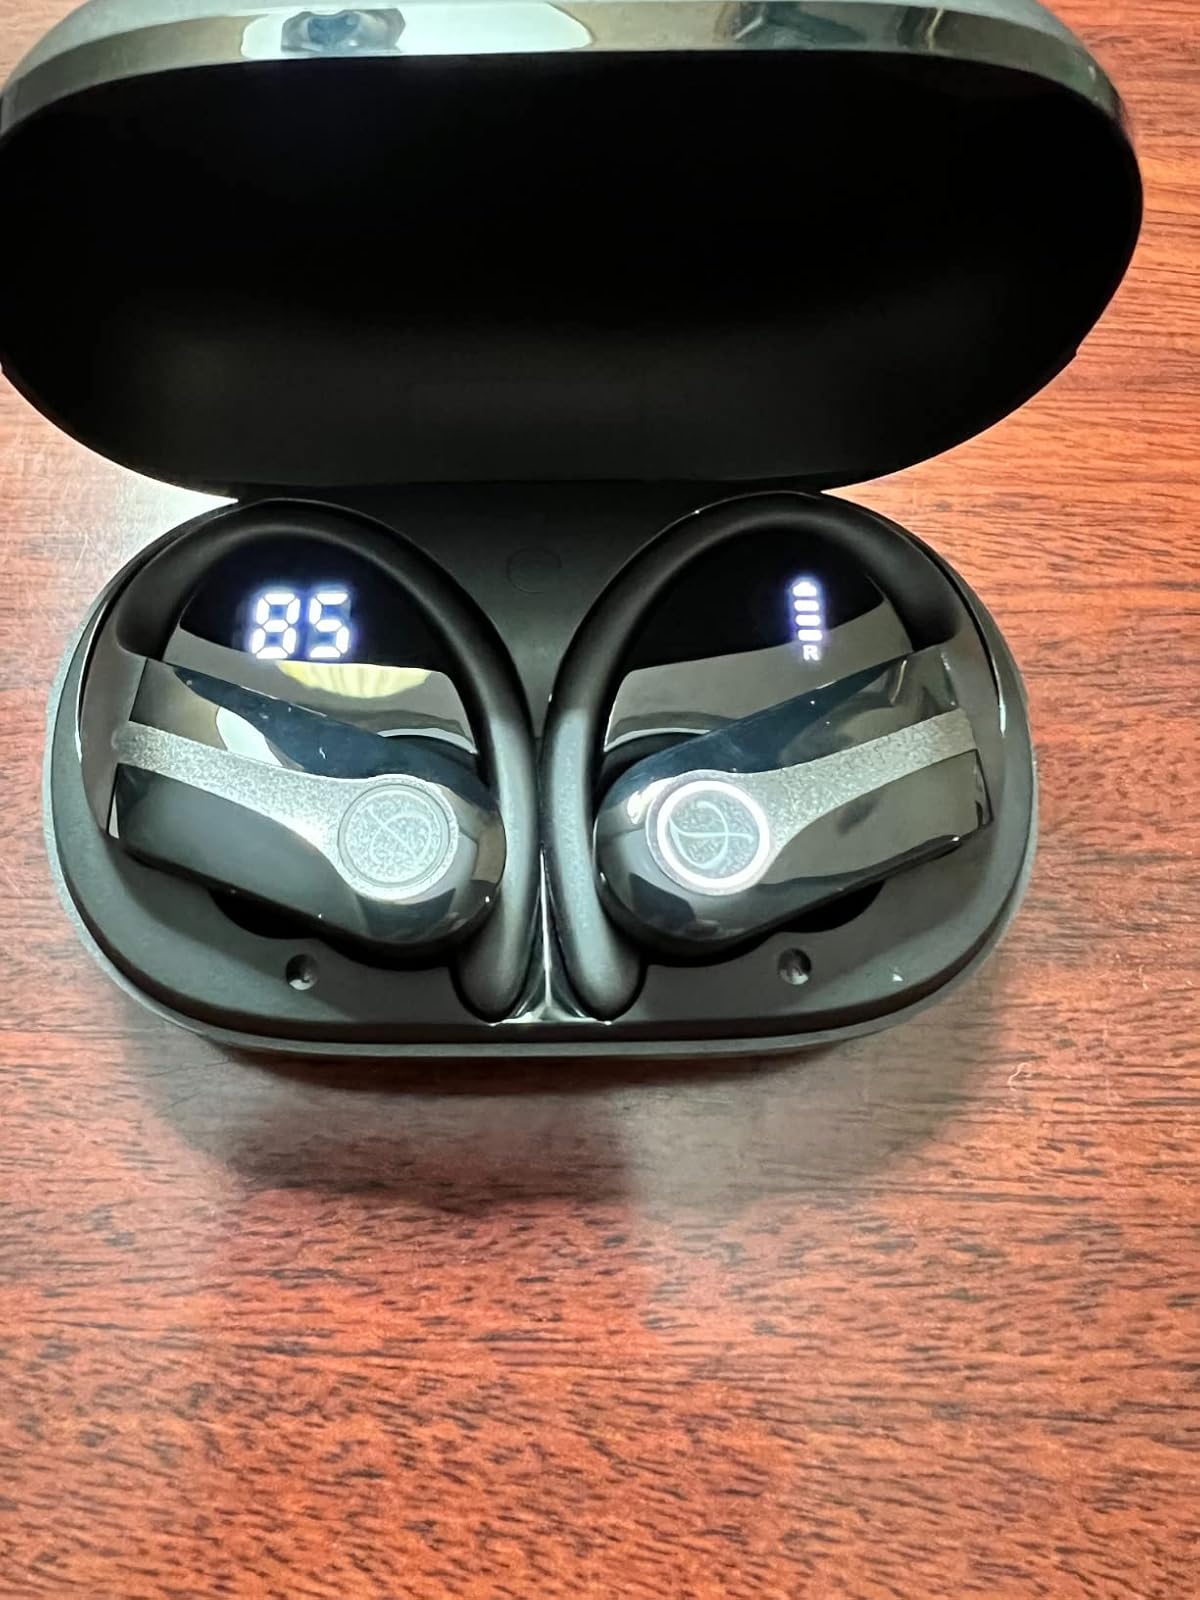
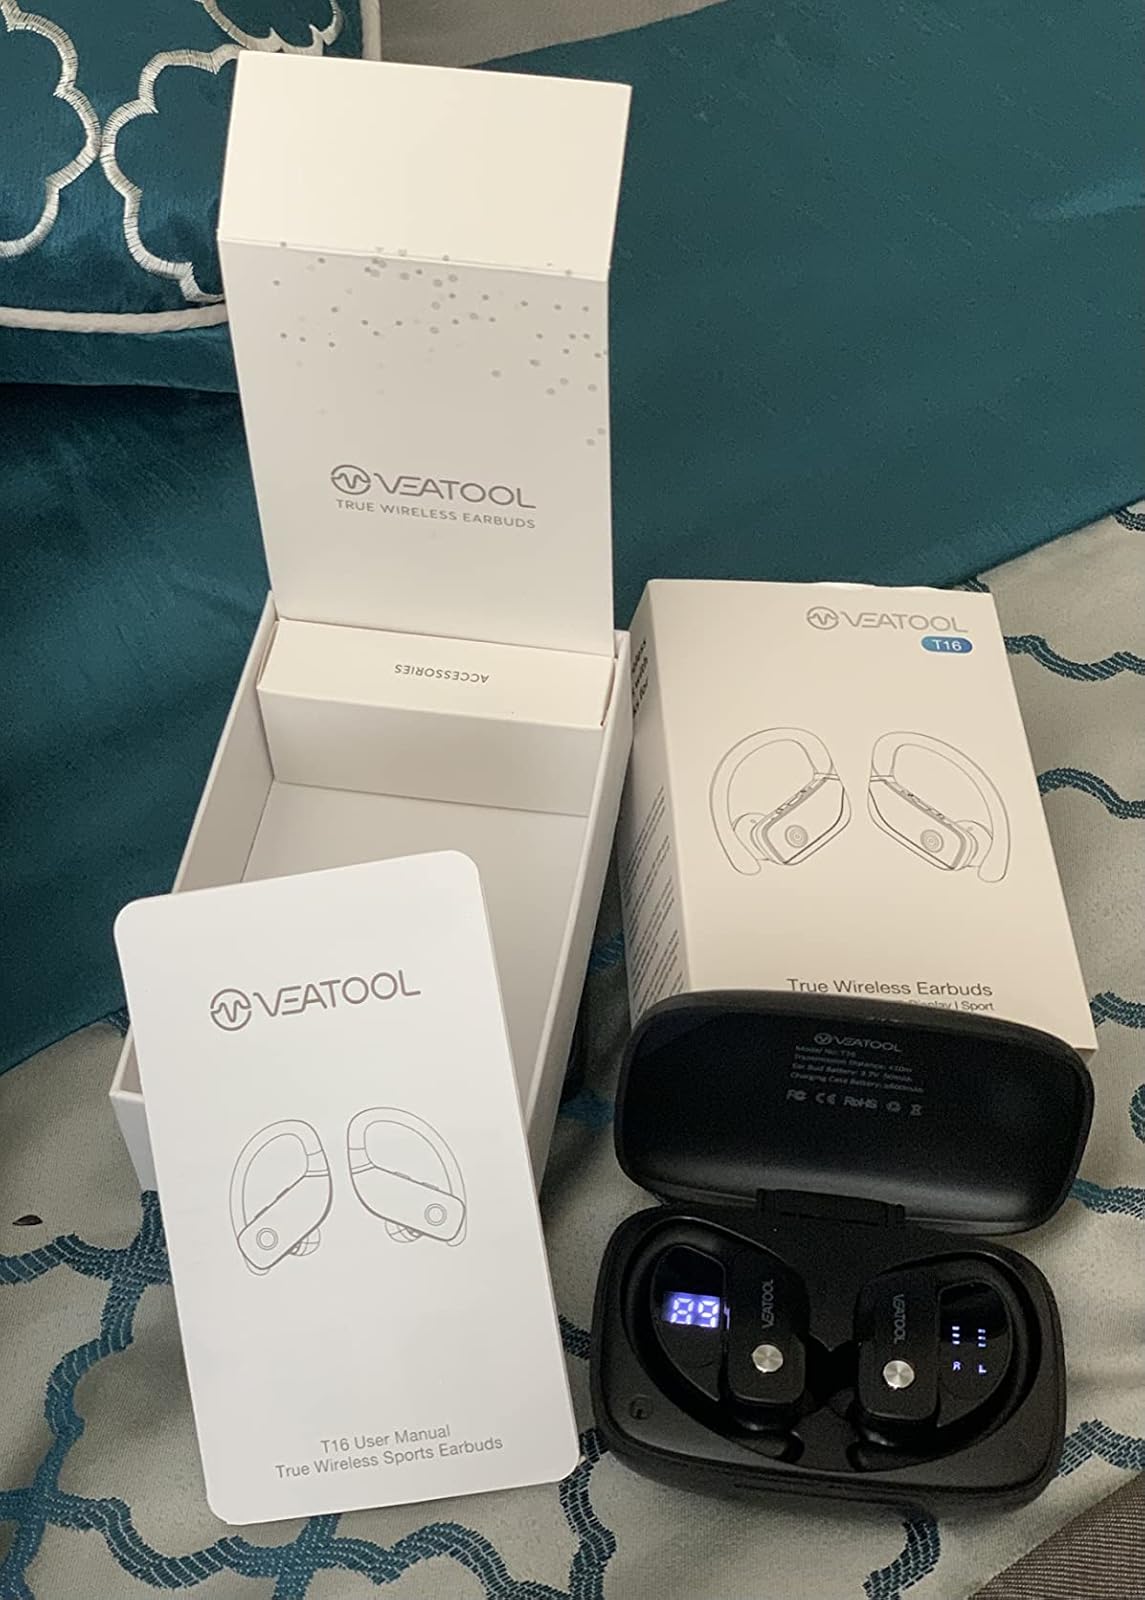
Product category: earbuds
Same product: no